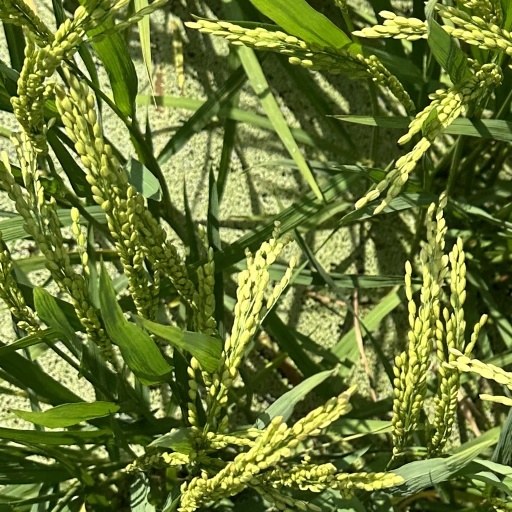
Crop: rice